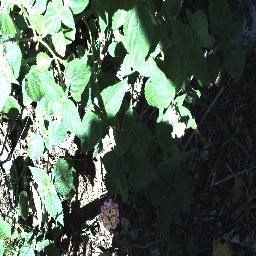
Label: lantana